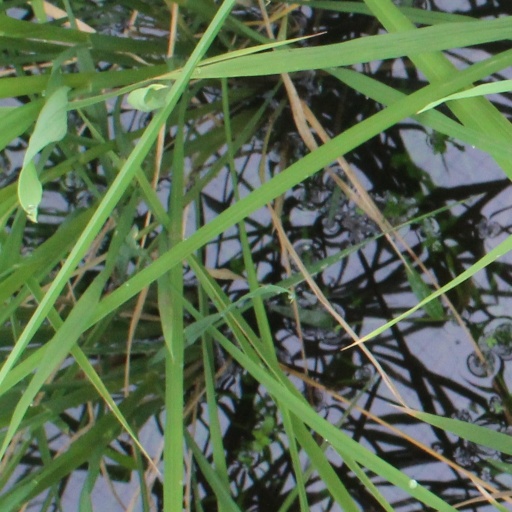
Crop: rice